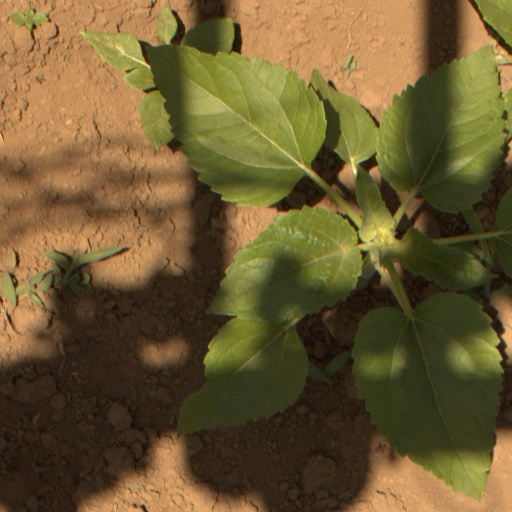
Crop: Jerusalem artichoke